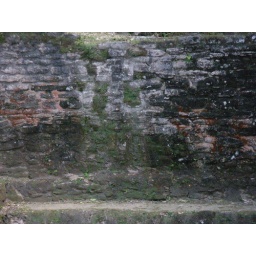
Remnants of red paint on a wall in the elite residences